Rhenium diselenide

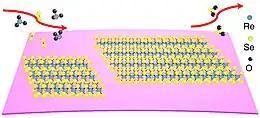
Schematic of the ReSe growth from Se and ReO

Rhenium diselenide with a thickness as small as a triple-atomic layer can be produced by chemical vapor deposition at ambient pressure. A mixture of Ar and hydrogen gases is flown through a tube whose ends are kept at different temperatures. The substrate and ReO powder are placed at the hot end which is heated to 750 °C, and selenium powder is located at the cold end which is kept at 250 °C.